Protest the Hero

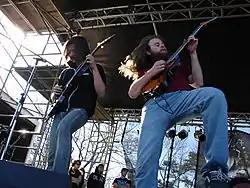
Live in Burlington, May 2007

In January 2009, Protest the Hero toured with As I Lay Dying, The Human Abstract, and Mychildren Mybride. Then they started a European Tour with The Human Abstract and The Chariot. In April 2009, they headlined the Heads Will Roll tour in the US with Misery Signals, The Number Twelve Looks Like You, Fall From Grace, and Scale the Summit. From September 8–17, 2009, they supported In Flames and Killswitch Engage with Between the Buried and Me. On November 21, 2009, at McMaster University in Hamilton, Ontario, the band performed their album "Fortress" in its entirety for the first time. On November 26, 2009, they played in Halifax and on the 27th in Newfoundland, the only two eastern Canada tour dates for the year. Before the release of Scurrilous, Protest the Hero toured Europe in February as direct support for The Darkest Hour. Born of Osiris and Purified in Blood were the other opening acts on the tour. Protest the Hero was the third band announced to be playing at Australia's Soundwave in February/March 2011, and in March and April of that year the band supported the "Scurrilous" album, headlining a tour across Canada and the United States with Maylene & The Sons Of Disaster and TesseracT.